Girolamo Borro

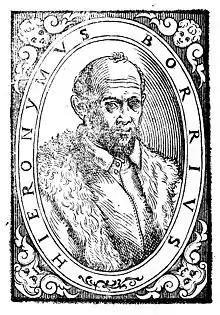

Girolamo Borro (1512 – 26 August 1592) latinized as Hieronomyus Borrius was an Italian philosopher and a professor at the University of Pisa. He belonged to a group of natural philosophers who rejected appeals to the supernatural and occult to explain phenomena. He is thought to have influenced Galileo and Borro's ideas were published in dialogue form in a book on tides "Dialogo del flusso e reflusso del mare" (1561). Another book by Borro was on moving bodies, "De motu gravium et levium" (1575). He also authored some manuscripts including "Multae sunt nostrarum ignorationum causae."